Xyriel Manabat filmography

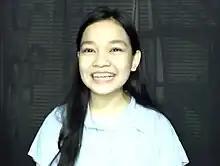

Filipino actress Xyriel Manabat began her career as child actress after finishing third runner-up in the talent search program "Star Circle Kid Quest". After playing several appearances in a number of television programs, she had her breakthrough role in the 2010 fantasy drama series "Agua Bendita". The same year, she played the title character in the fantasy drama series "Momay" and played a supporting role in the series "Noah". In late 2010, Manabat made her screen debut at age 6 as Monay Montecillo in the dramedy "Ang Tanging Ina Mo (Last na 'To!)". Her portrayal received praises from the critics, earning her accolades for Best Child Actress at the FAMAS Awards, Movie Child Performer of the Year at the PMPC Star Awards for Movies and Best Child Performer at the Metro Manila Film Festival.